Law of cosines

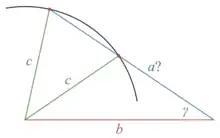
Given triangle sides and and angle there are sometimes two solutions for .

The theorem is used in solution of triangles, i.e., to find (see Figure 3):